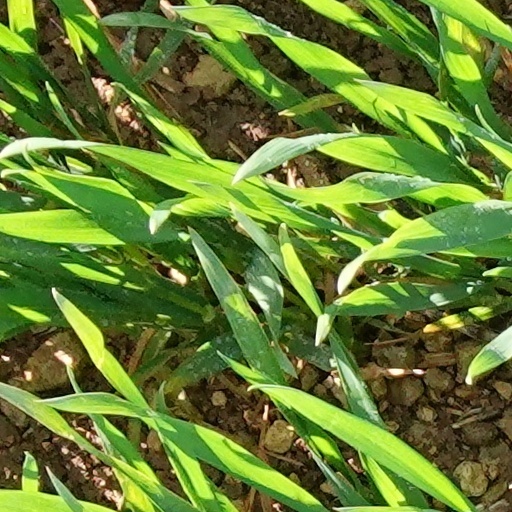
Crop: wheat